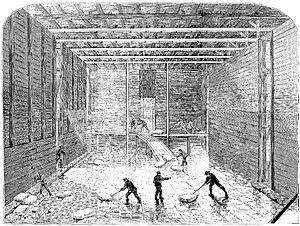
Le commerce de la glace est une industrie du XIXᵉ siècle dont l'objet est la récolte de blocs de glace d'origine naturelle, ensuite vendus aux commerçants, aux industriels et aux particuliers. La glace était récoltée à la surface des étangs et des cours d'eau gelés puis stockée dans des glacières avant d'être transportée par navire ou par train jusqu'aux clients dans le monde entier. Ce commerce révolutionna l'industrie agroalimentaire, mais fut supplanté au début du XXᵉ siècle par la production artificielle de glace.